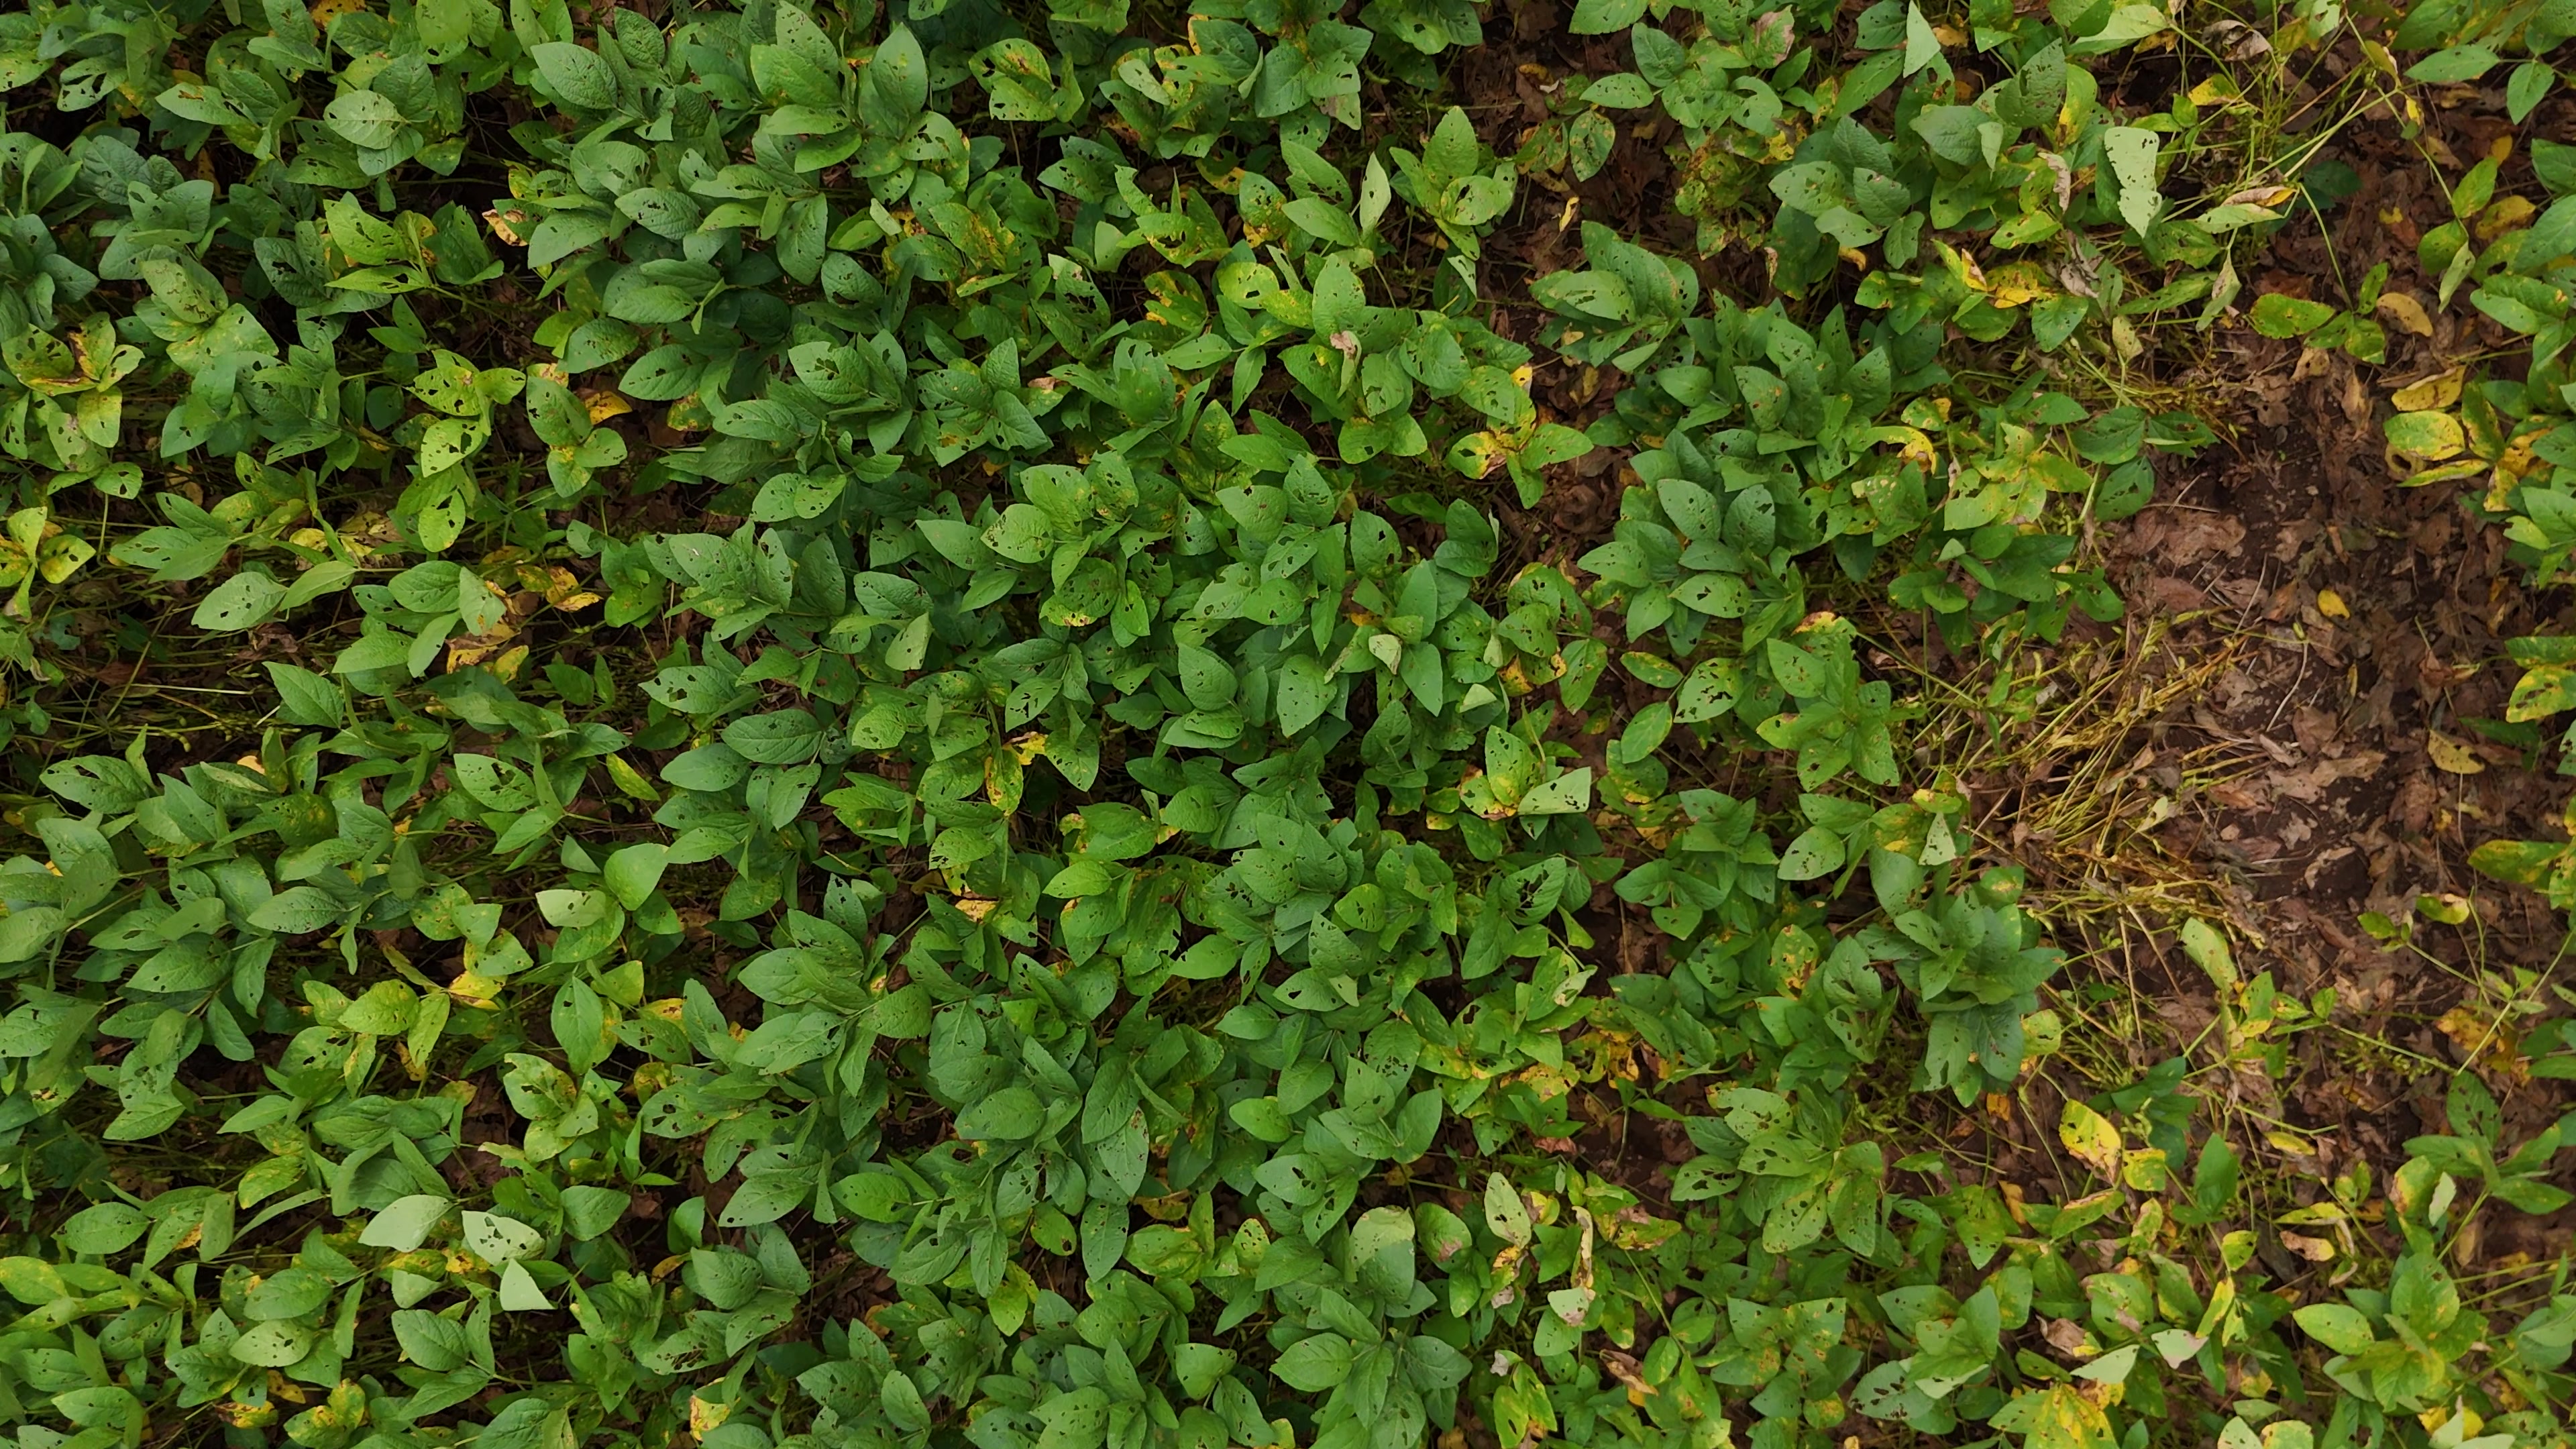
Label: Rust